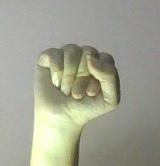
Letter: saad